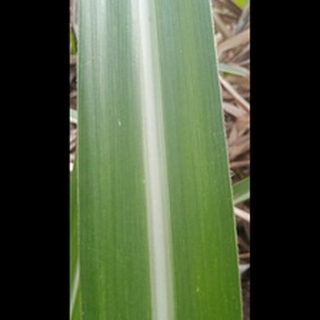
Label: healthy_sugarcane